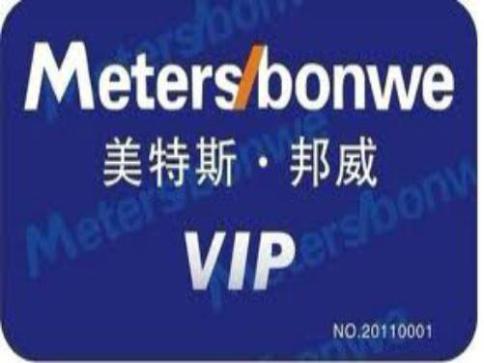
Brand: meters bonwe
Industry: Clothes